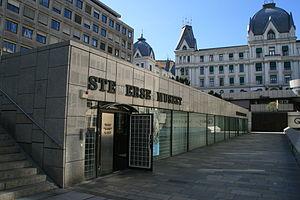
Le musée Stenersen, est un musée d'art norvégien situé à Oslo, au cœur de la capitale norvégienne.